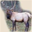
Label: deer